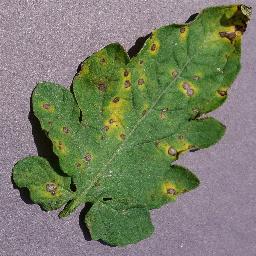
Label: Tomato___Septoria_leaf_spot